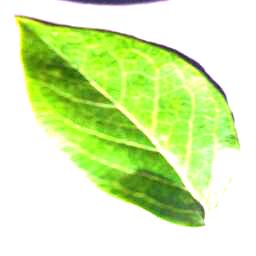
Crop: blueberry
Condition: healthy